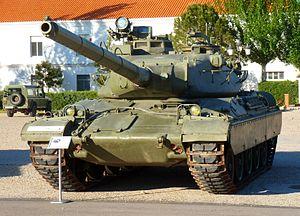
L'Armée Nationale de la République bolivarienne du Venezuela est l'armée de terre des forces armées vénézuéliennes.
L'Empresa Nacional Santa Bárbara de Industrias Militares S.A. fut créé en 1960 par Francisco Franco pour fournir son armement à aux forces armées espagnoles. Son siège social est à Madrid. Cette entreprise d'armement s'associa avec la firme autrichienne Steyr-Daimler-Puch pour produire le ASCOD Pizarro / Ulan, avant que ces deux firmes soient absorbées par General Dynamics. L'entreprise est ainsi devenu Santa Bárbara Sistemas.